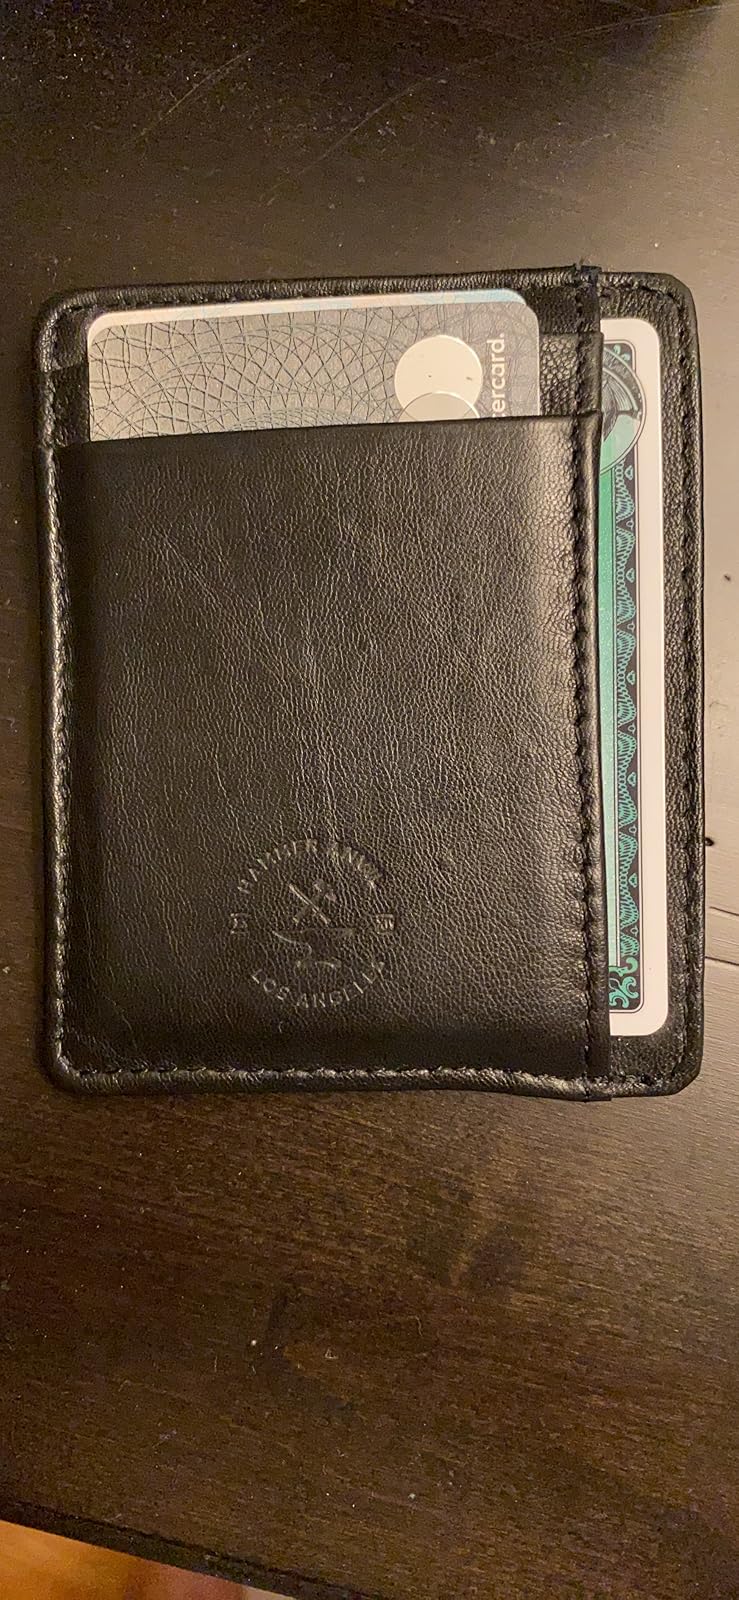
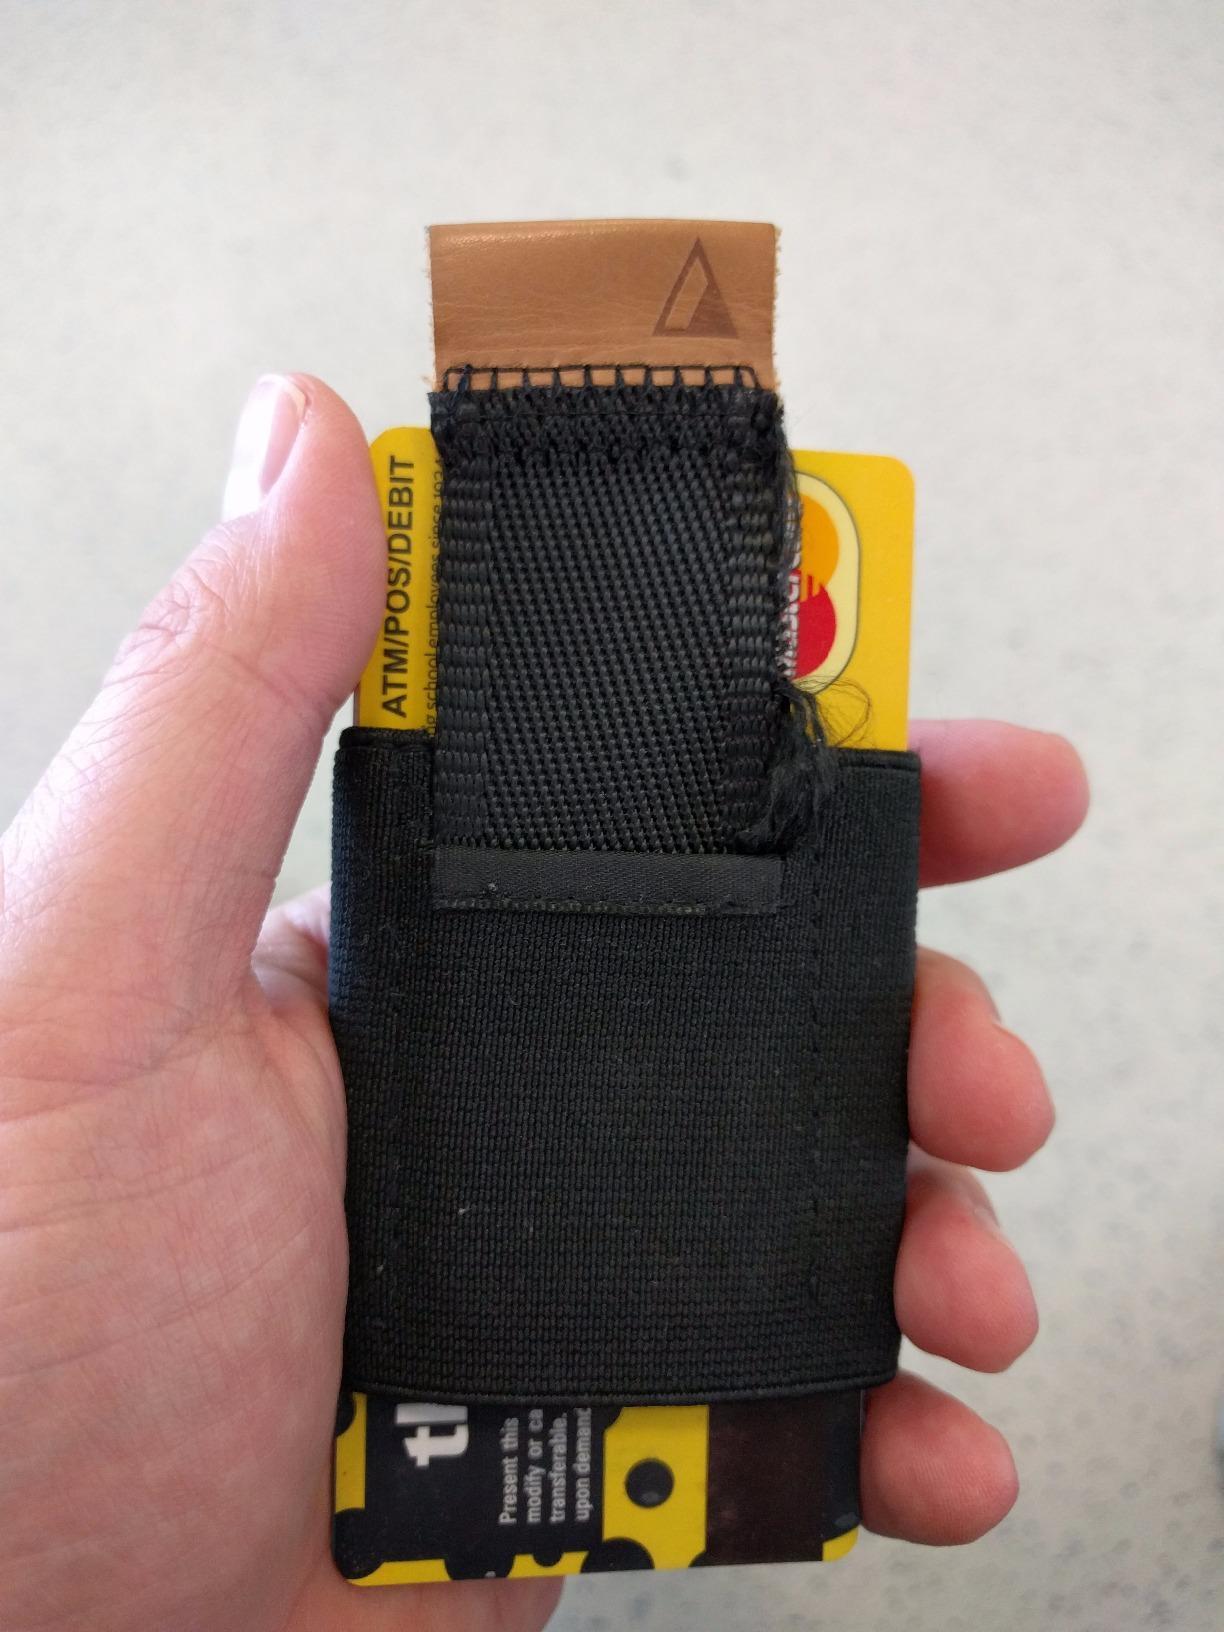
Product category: accessories_wallet
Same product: no